Haleek Maul

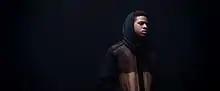

Malik Hall (born in 1996), better known by his stage name Haleek Maul, is an American rapper and record producer. He is a founding member of the collective called On the Tanz. He has collaborated with the likes of Deniro Farrar, Shady Blaze, Hot Sugar, and Saul Williams. "Noisey" has described him as "the new hustler of horrorcore".